Religion in New Zealand

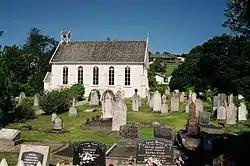
Christ Church in Russell, built in 1835, is one of the oldest churches in New Zealand.

Immigration and settlement trends have led to religious differences between the various regions of New Zealand. The 19th-century settlement of Scottish immigrants in Otago (originally under the auspices of the Free Church of Scotland in 1848) and Southland continues to influence the dominance of Presbyterianism in the south of the South Island. The English mainly settled in the North Island and Upper South Island, hence the dominance of Anglicanism in these areas (especially Canterbury, where the Church of England sponsored the 1850 settlement through the Canterbury Association).